Meniscus tear

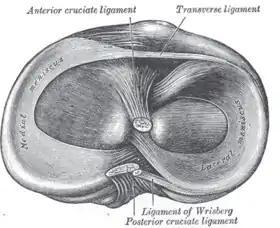
Head of right tibia seen from above, showing menisci and attachments of ligaments

A tear of a meniscus is a rupturing of one or more of the fibrocartilage strips in the knee called menisci. When doctors and patients refer to "torn cartilage" in the knee, they actually may be referring to an injury to a meniscus at the top of one of the tibiae. Menisci can be torn during innocuous activities such as walking or squatting. They can also be torn by traumatic force encountered in sports or other forms of physical exertion. The traumatic action is most often a twisting movement at the knee while the leg is bent. In older adults, the meniscus can be damaged following prolonged 'wear and tear'. Especially acute injuries (typically in younger, more active patients) can lead to displaced tears which can cause mechanical symptoms such as clicking, catching, or locking during motion of the joint. The joint will be in pain when in use, but when there is no load, the pain goes away.